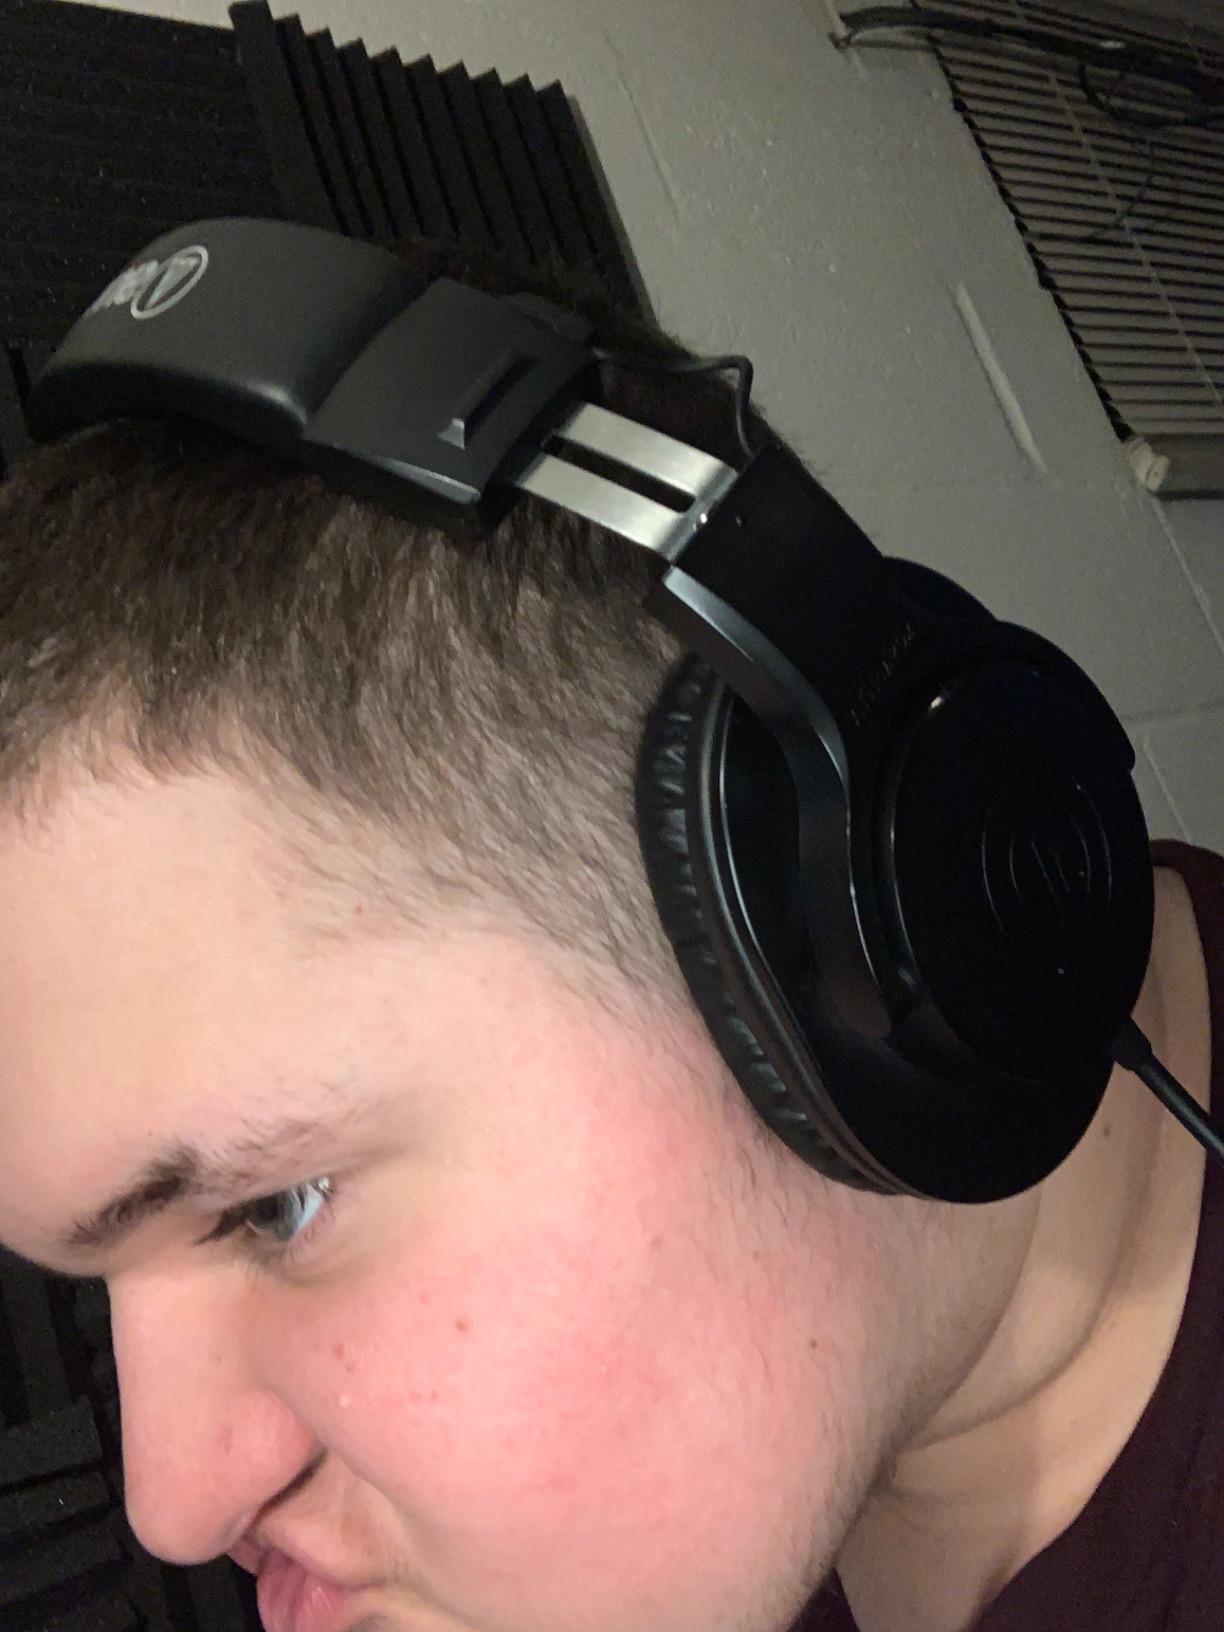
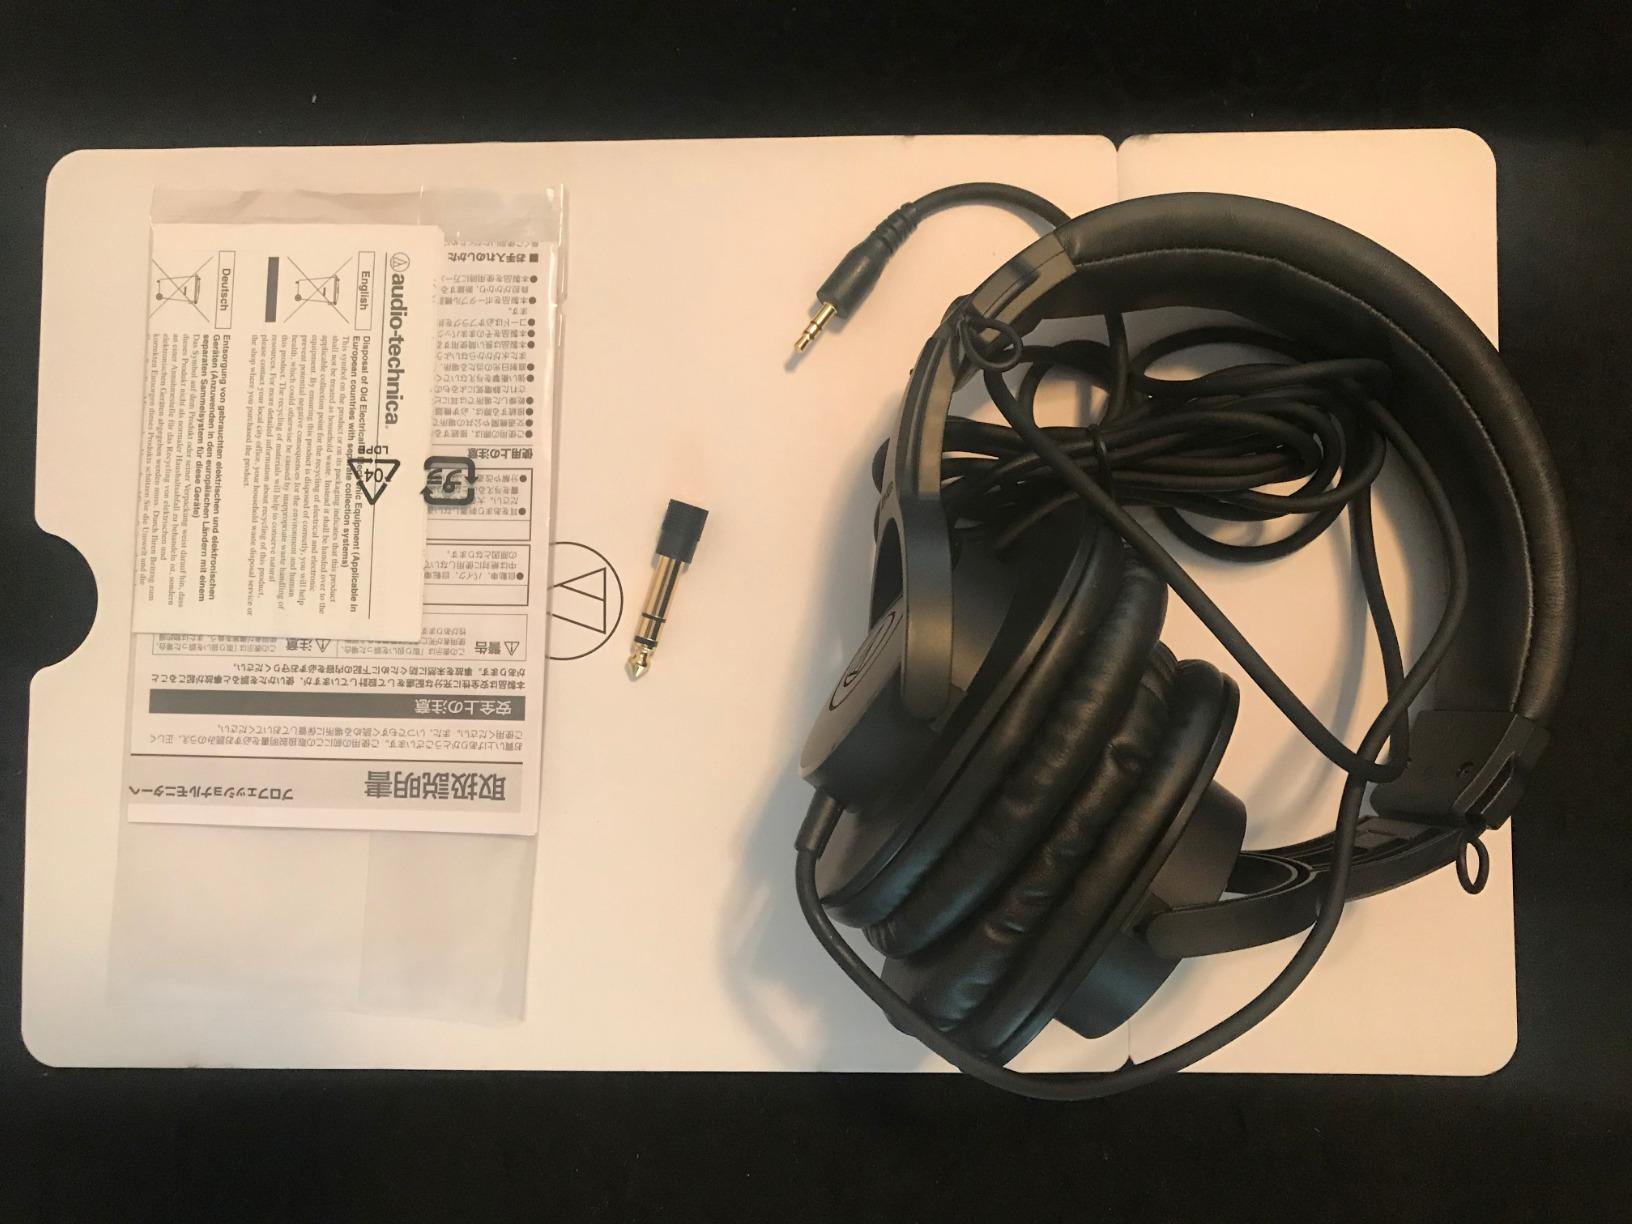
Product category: headphones
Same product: yes